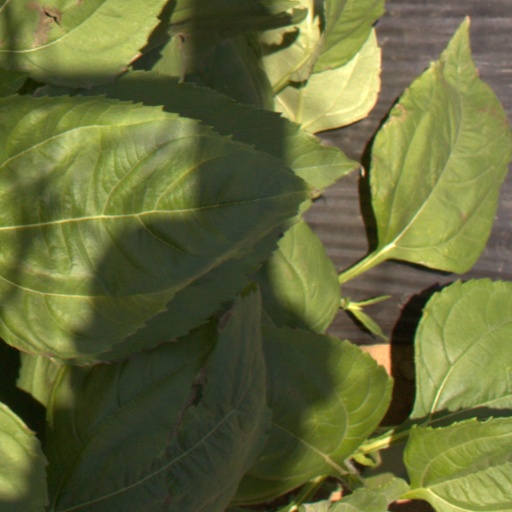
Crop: Jerusalem artichoke